Simferopol

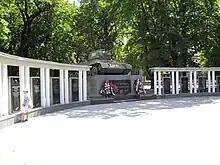
OT-34, monument of World War II

In 1784 modern Ukrainian Simferopol was founded after the annexation of the Crimean Khanate to the Russian Empire by Catherine II of Russia. The name Simferopol is in Greek, Συμφερόπολις ("Simferopolis") and literally means "the city of usefulness." The tradition of Greek place names in newly acquired southern territories began with the Greek Plan of Russian Empress Catherine the Great. In 1802, Simferopol became the administrative centre of the Taurida Governorate. During the Crimean War of 1854–1856, the Russian Imperial Army reserves and a hospital were stationed in the city. After the war, more than 30,000 Russian soldiers were buried in the city's vicinity.